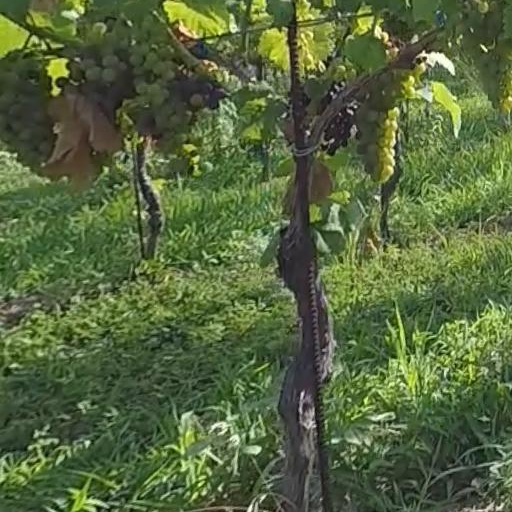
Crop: grape